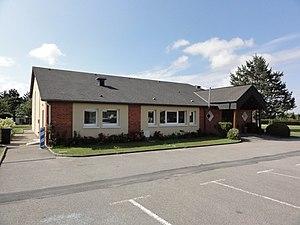
Cideville (Seine-Mar.) salle polyvalente
Cideville est une commune française située dans le département de la Seine-Maritime en région Normandie.